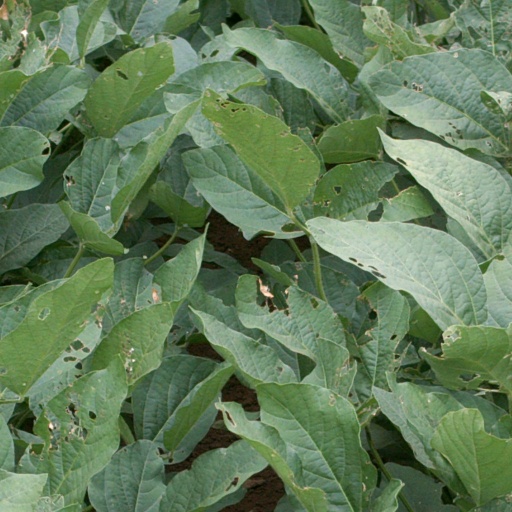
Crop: soybean